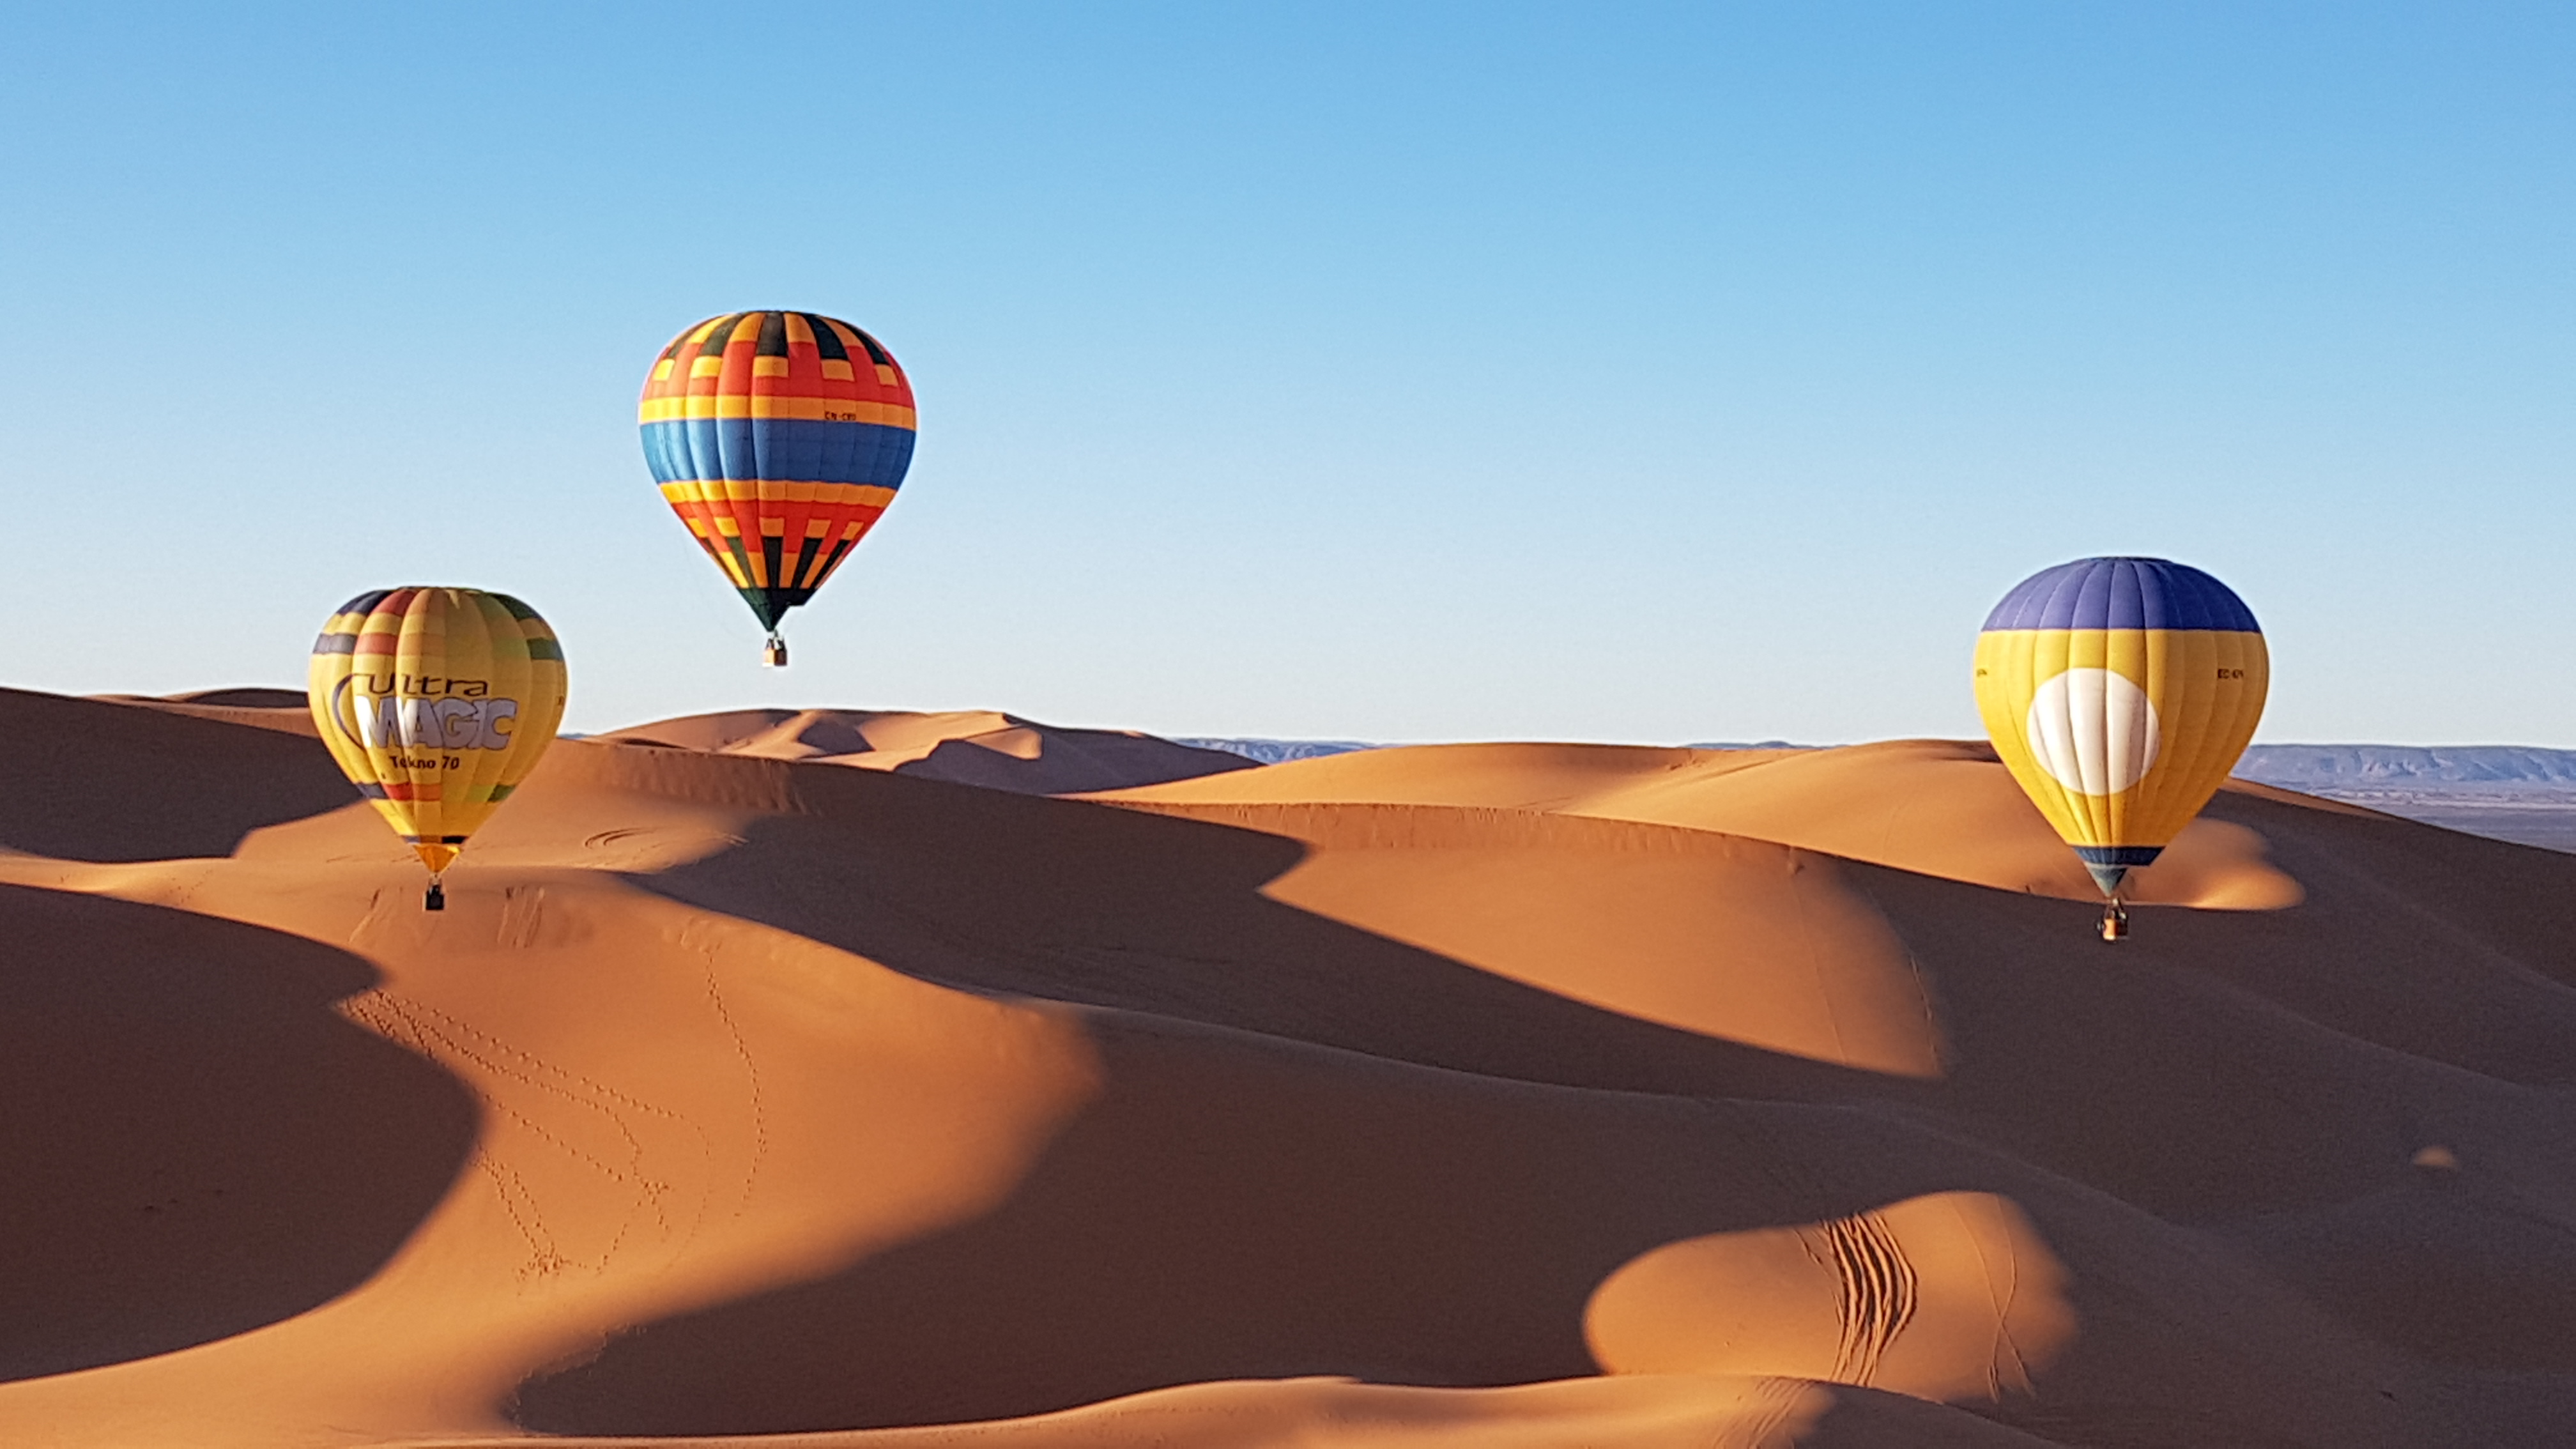
hot air balloons, desert, globos, hot air ballooning, hot air balloon, natural environment, sky, mode of transport, sand, daytime, dune, landscape, morning, vehicle, balloon, atmosphere, sunlight, air sports, fun, recreation, aeolian landform, sahara, vacation, aerostat, cloud, travel, leisure